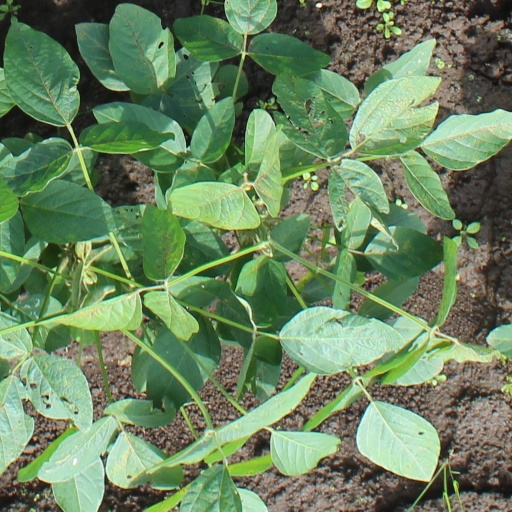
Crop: soybean